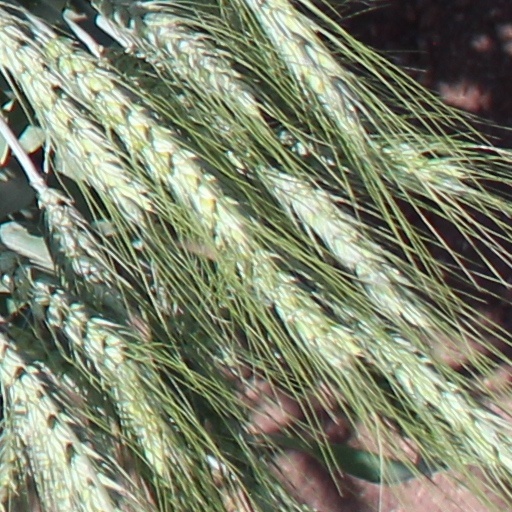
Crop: wheat